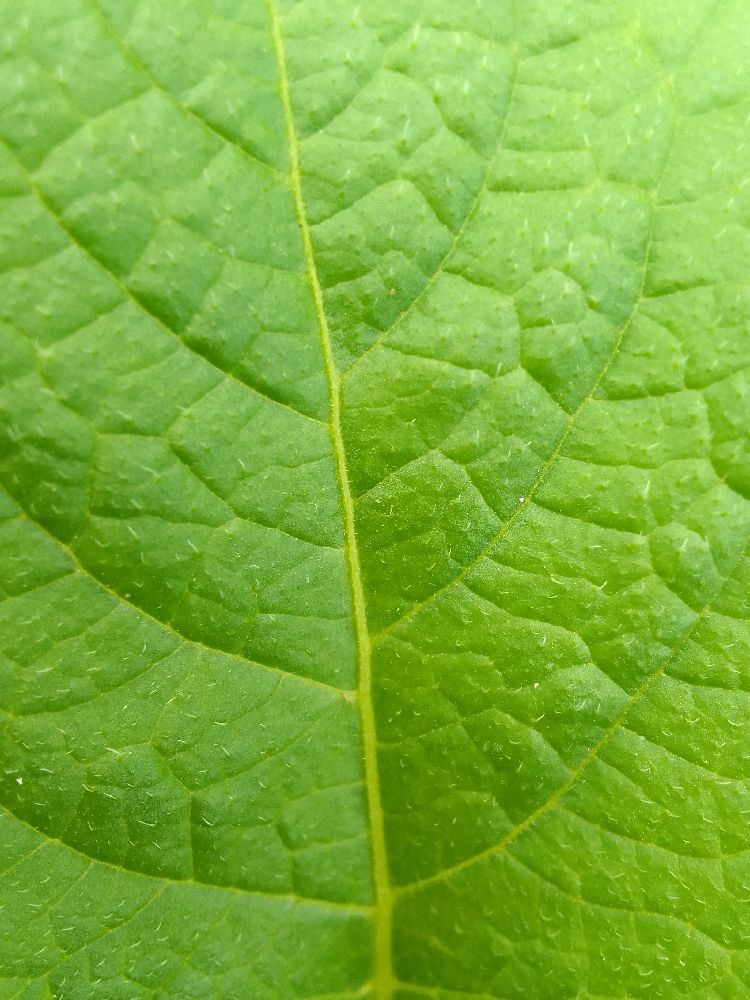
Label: Healthy